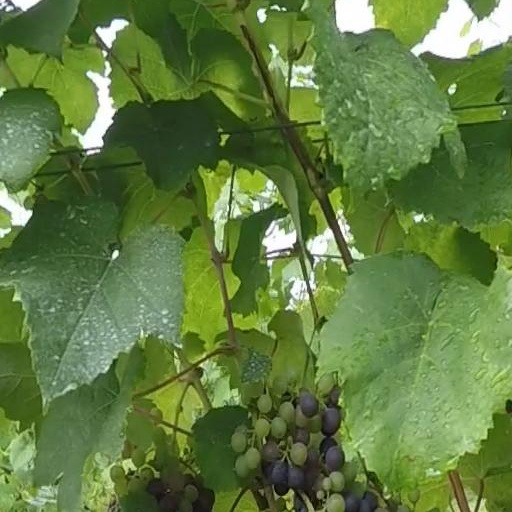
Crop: grape